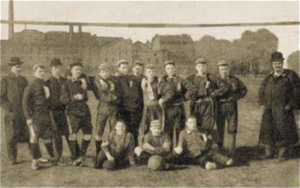
Le BFC Frankfurt 1885 est un ancien club allemand de football localisé dans à Berlin.